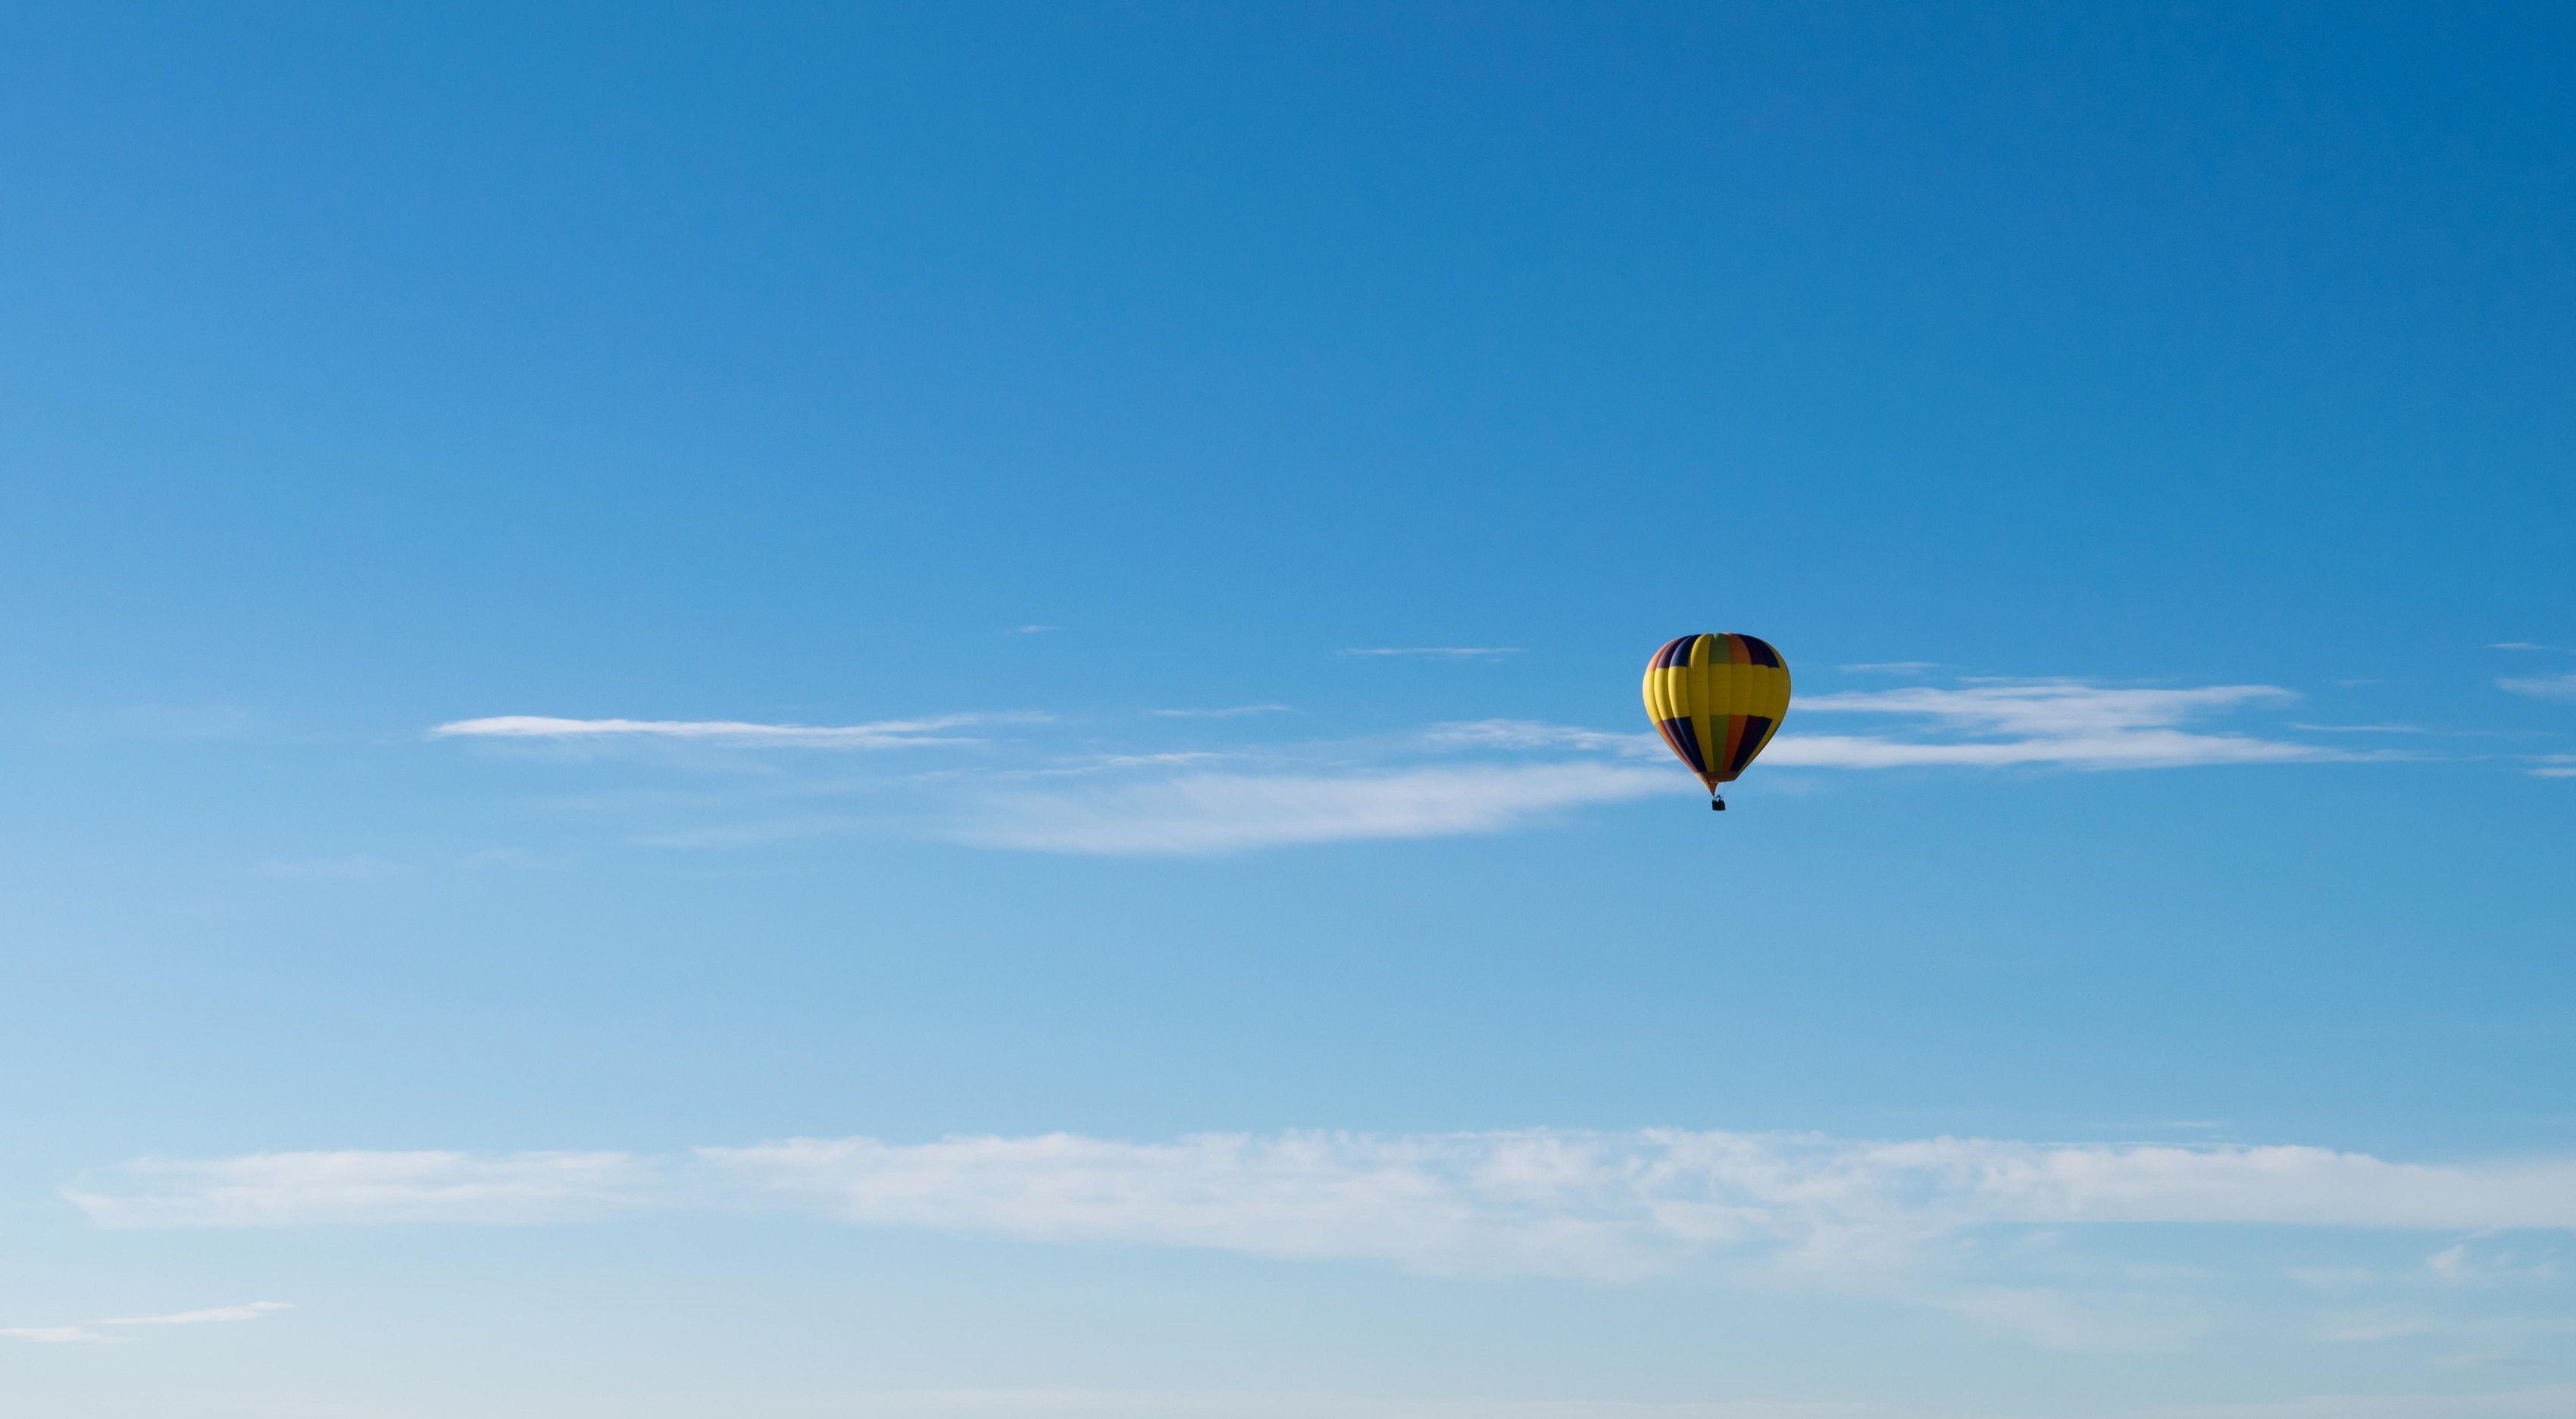
wing, sky, sport, air, balloon, hot air balloon, adventure, travel, aircraft, recreation, transportation, vehicle, flight, ride, floating, float, colorful, extreme sport, leisure, toy, clouds, fun, hot air ballooning, atmosphere of earth